Batik in Indonesia

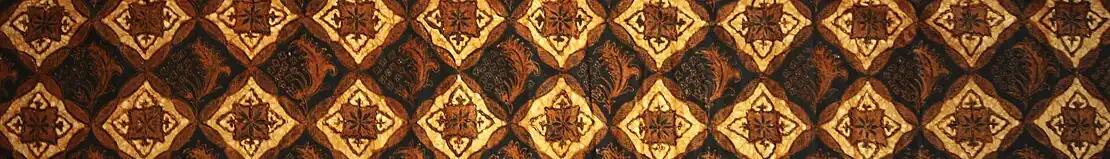
A typical inland batik has deep earthy colours with indigenous patterns (contemporary "kain panjang" with "sidha" pattern from Solo).

Inland batik, "batik pedalaman" or "batik kraton" (Javanese court batik) is the oldest batik tradition in Java. Inland batik has an earth colour such as black, indigo, brown, and "sogan" (a yellow from the tree "Peltophorum pterocarpum"), sometimes against a white background, with symbolic patterns that are mostly free from outside influence. Certain patterns are worn and preserved by the royal courts, while others are worn on specific occasions. At a Javanese wedding for example, the bride wears specific patterns at each stage of the ceremony. Noted inland batiks are produced in Solo and Jogjakarta, cities traditionally regarded as the centre of Javanese culture. "Batik Solo" typically has a "sogan" background and is used by the Susuhunan and Mangkunegaran Courts. "Batik Jogja" typically has a white background and is used by the Yogyakarta Sultanate and the Pakualaman Court.